Dave Alford

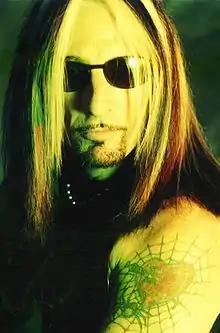
David Alford, America Heavy Metal Drummer

Dave Alford also known as Rockin Dave is an American heavy metal and rock drummer, singer, songwriter and producer who has played in the bands Max Havoc, Ratt, Jailhouse, Mod Ev, Kryme and Rough Cutt, whom he rejoined in 2016 upon their reformation. Alford also contributed to the Hear 'N Aid video project where various heavy metal/ hard rock artists collaborated to raise money for Famine Relief in 1985; produced by Ronnie James Dio. In 2013 Dave reunited with members of Jailhouse to perform on the Monsters of Rock Cruise. More recently, Dave has reunited with Rough Cutt members for the 2016 Monsterwood Monsters of Rock Cruise. Dave Alford currently resides in Mount Pleasant, South Carolina and is playing various venues; also supporting his new project Rockin Dave's Hit Factory.